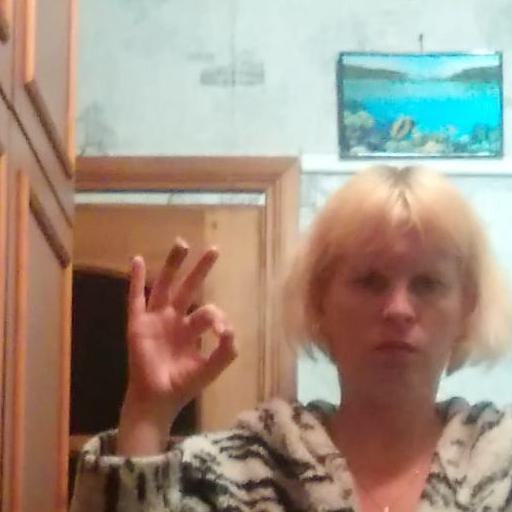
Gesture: ok